GWR 7800 Class 7821 Ditcheat Manor

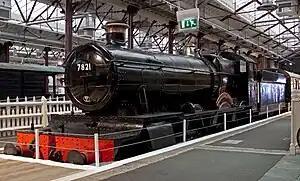
7821 "Ditcheat Manor" on display at the Swindon Steam Museum.

Great Western Railway 7800 Class No. 7821 "Ditcheat Manor" is a preserved British steam locomotive.